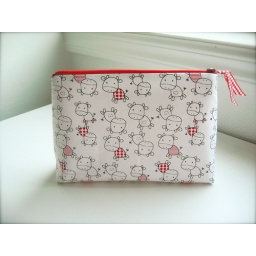
Happy cows in pretty red frocks